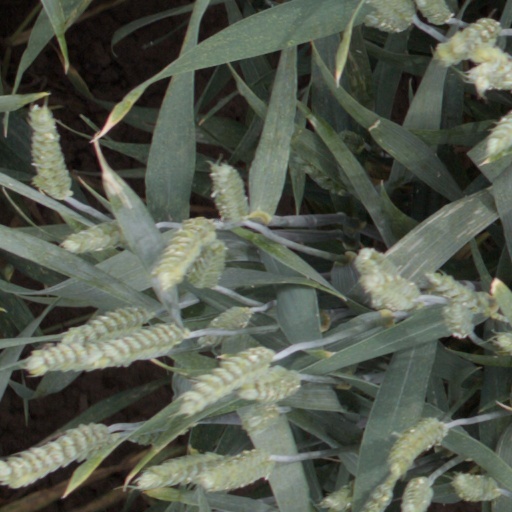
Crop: wheat